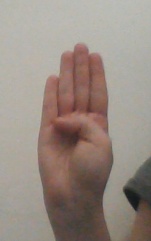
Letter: kaaf